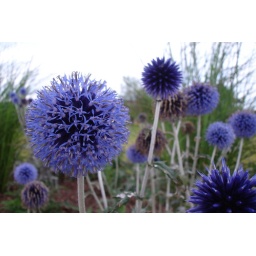
These flowers were growing in a bed by the old train station in Sherbrooke, Quebec.